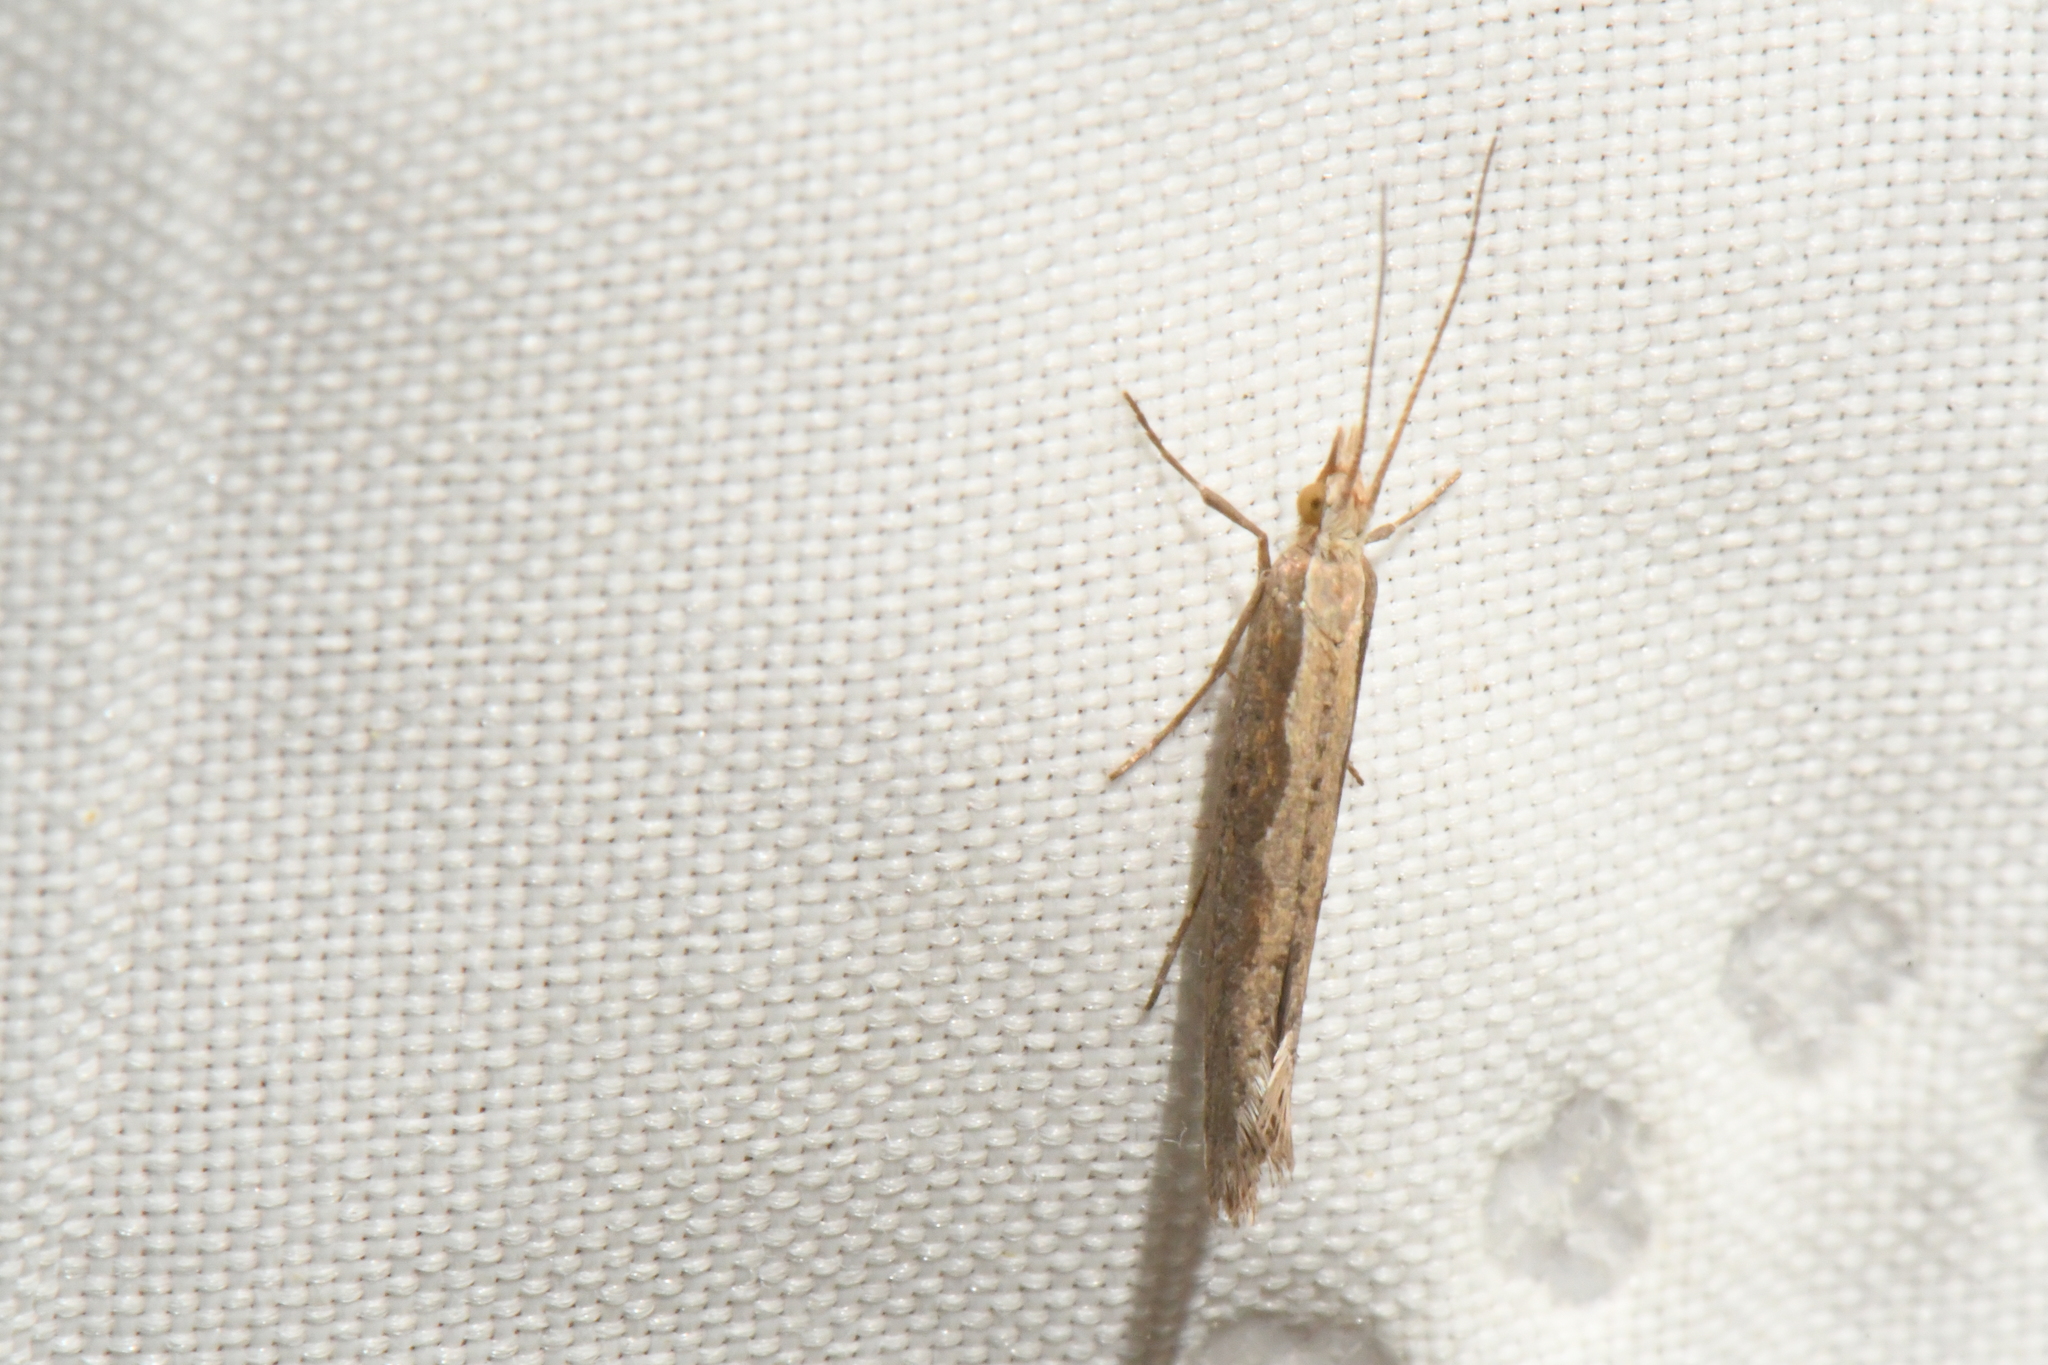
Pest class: diamondback_moth